Fred Trosko

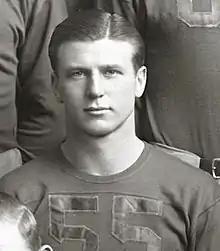
Trosko cropped from 1939 Michigan team photograph

Fred Trosko (September 5, 1917 – February 6, 1999) was an American football player and coach. He played at the halfback position for the University of Michigan football team from 1937 to 1939. He later served as the head football coach at Eastern Michigan University from 1952 to 1964.